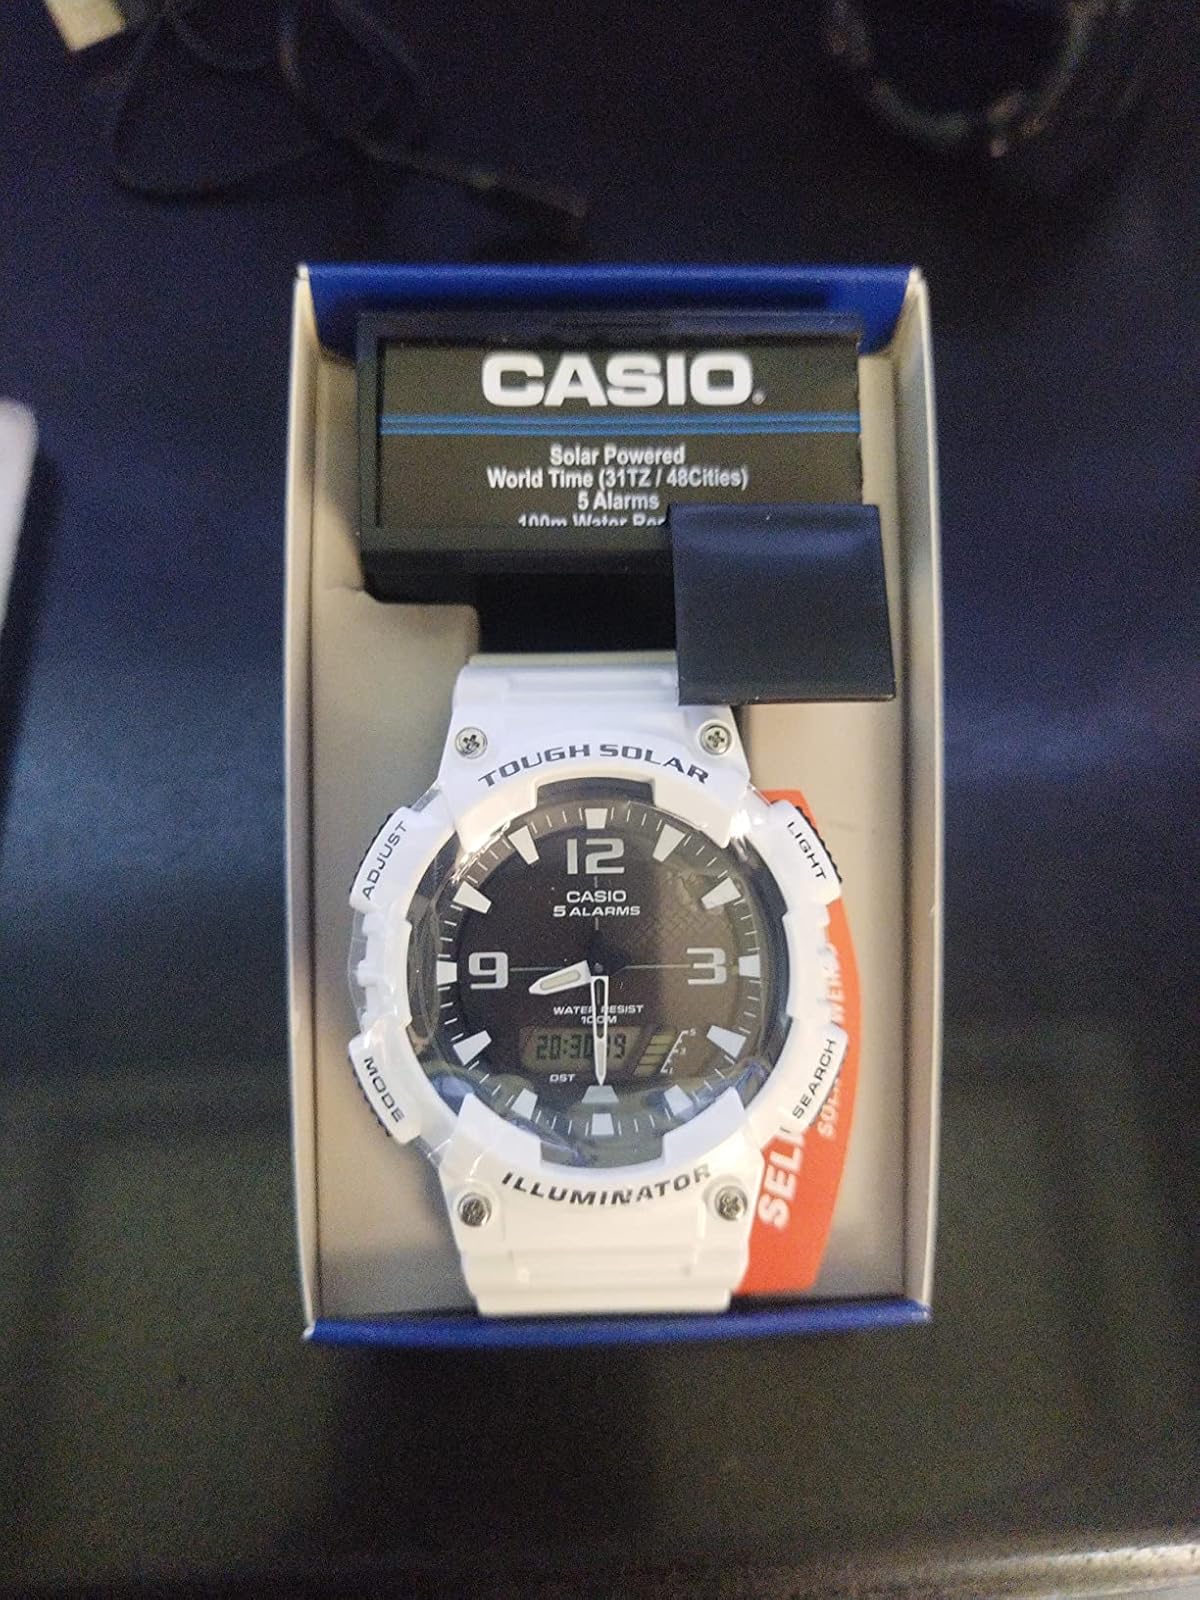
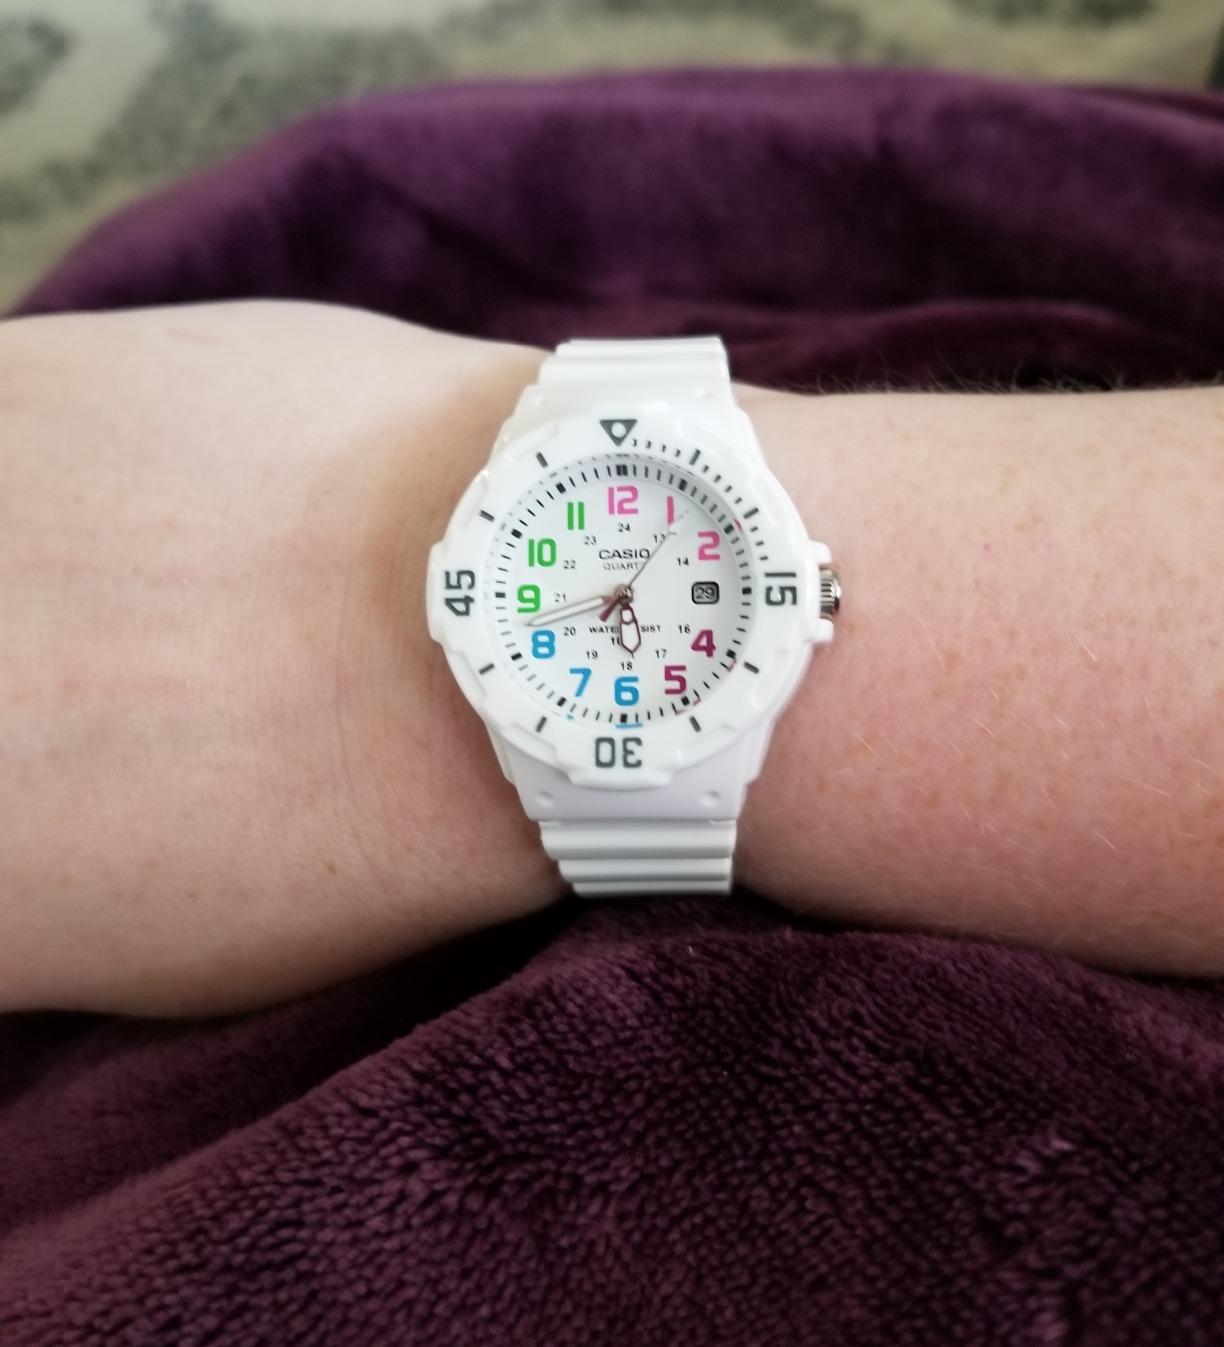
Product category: accessories_watch
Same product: no